Promethearchaeota

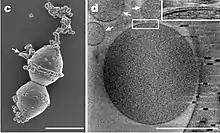
"Promethearchaeum syntrophicum". (c) SEM of a dividing cell. Scale (d) Cryo-EM of a single cell. Scale White arrows indicate large membrane vesicles.

The ""Candidatus Lokiarchaeum"" composite genome consists of 5,381 protein coding genes. Of these, roughly 32% do not correspond to any known protein, 26% closely resemble archaeal proteins, and 29% correspond to bacterial proteins. This situation is consistent with: (i) Proteins from a novel phylum (with few close relatives, or none) being difficult to assign to their correct domain; and (ii) existing research that suggests there has been significant inter-domain gene transfer between Eubacteria and Archaea.